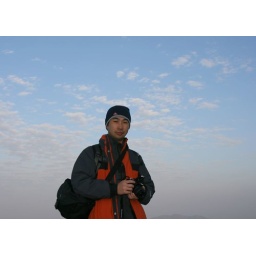
David under morning blue sky